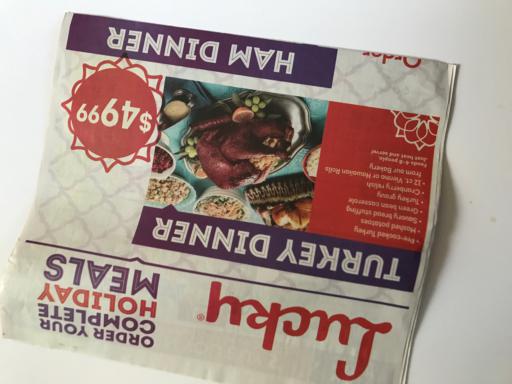
Waste category: paper